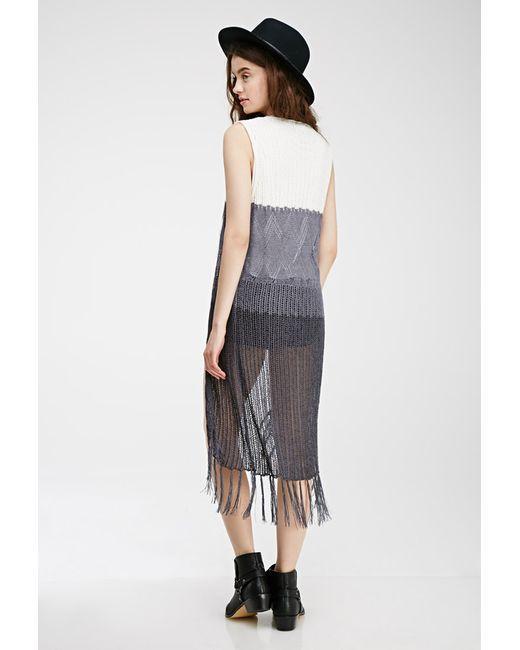
Minikleid mit gestrickter Daunenseite sexy Look